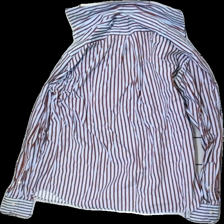
View: back
Type: Shirt
Category: Men
Brand: Not in the list
Brand text on label: Stenströms
Colors: Brown, Blue
Material: 100% Cotton
Pattern: Striped
Cut: Regular
Size: 38
Season: All
Stains: Major
Damage: stain
Damage location: top center
Price range: <50
Recommended usage: Recycle
Description: Brown and blue striped shirt